Pete Wagner

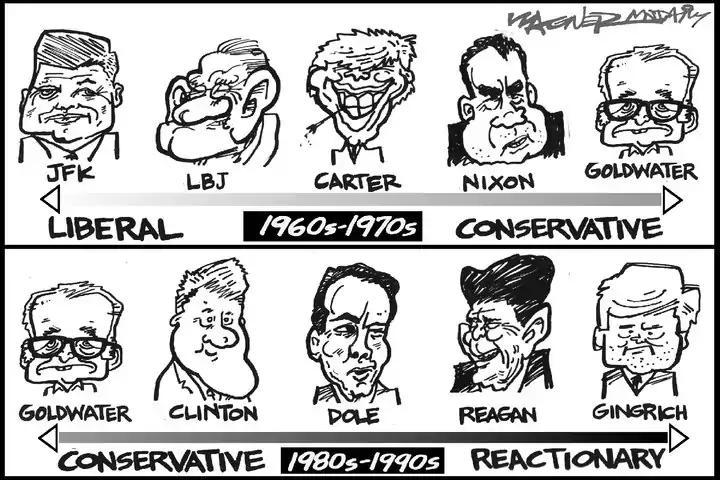
1998 political cartoon Wagner drew for the "Minnesota Daily"

Wagner was influenced by Sanders to work in an acerbic, hard-hitting style of political cartooning with connections to punk subculture. His main goal is "to get people to focus on an issue and provoke a response", he said in 1999. Despite the uncompromising tone, several of the public figures featured in his cartoons asked for copies of the drawing for themselves or their office, such as Minnesota Governor Rudy Perpich, University of Wisconsin-Milwaukee J. Martin Klotsche, United States Senator Paul Wellstone and one mayor of Madison.